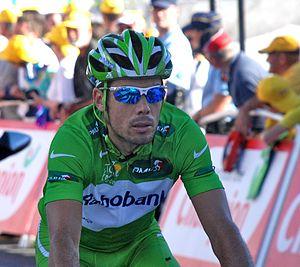
L'équipe cycliste Jumbo-Visma est une équipe néerlandaise de cyclisme professionnel sur route créée en 1996 et ayant le statut d'équipe World Tour.